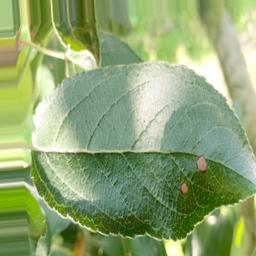
Label: Alternaria